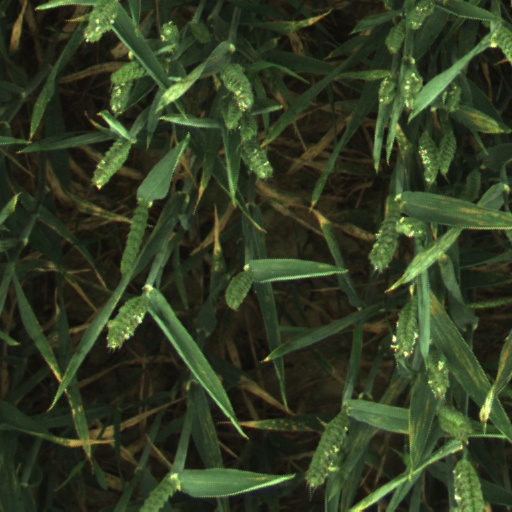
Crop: wheat